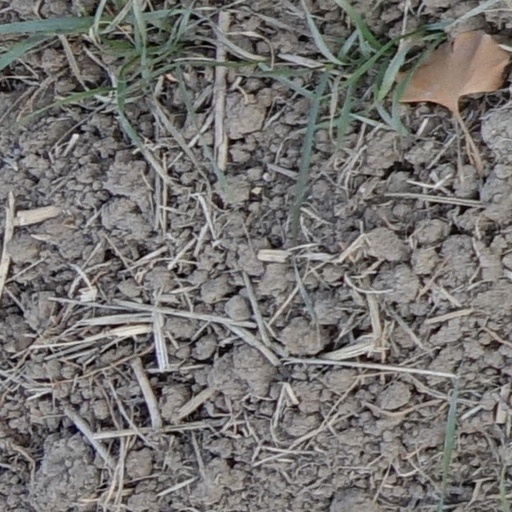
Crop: wheat